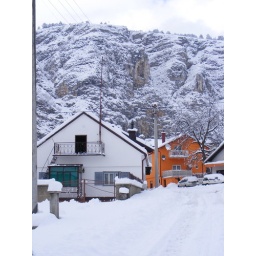
Zdrava's house in white and Zeko's house in Orange our neighbours